Women and agriculture in Sub-Saharan Africa

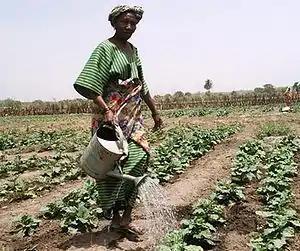
A farmer at the women's agricultural cooperative of Walikaly village in Siguiri Prefecture, Guinea

In regions where women and men work on separate plots growing different crops, women are usually engaged in subsistence farming to provide food to fulfill the needs of the members of the household, while men are engaged in the production of a different subsistence crop and/or cash or export crops. Since the early 21st century, this pattern has been prevalent in several Sub-Saharan African countries like Tanzania, Uganda, Cameroon, Burkina Faso, etc. This distinction can be explained as a result of gender norms that assign women with the responsibility of feeding the family and men with the responsibility of providing cash income.